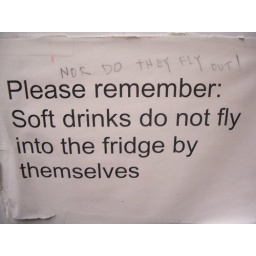
comical sign on a fridge in an office